Amadeus Aba

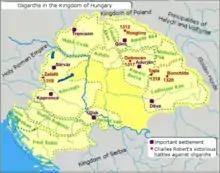
The provinces ruled by the "oligarchs" (powerful lords) in the early 14th century

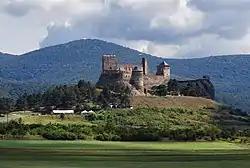
Boldogkő Castle, owned by Amadeus Aba since c. 1300

Amadeus and his brother, Finta inherited Nevicke (today Nyevickoje, Ukraine) from their father, where Amadeus had a castle built. They may also have inherited Szokoly (today "Sokoľ" in Slovakia). His dominion developed gradually in the course of the last decades of the 13th century. In 1288, King Ladislaus IV granted him the County Ung, thus he could hold the former royal possessions in the county until his death. Around 1300, he acquired Boldogkő Castle and Gönc, later he also held Regéc. In 1310, he occupied Lubló (today "Stará Ľubovňa" in Slovakia) and Munkács (today "Mukachevo" in Ukraine). By 1311, Amadeus ruled Abaúj (from his castle in Abaújvár and Gönc), Zemplén, Ung, Bereg and Szepes County, but in addition, he also had influence in some parts of Borsod, Gömör and Szabolcs County.